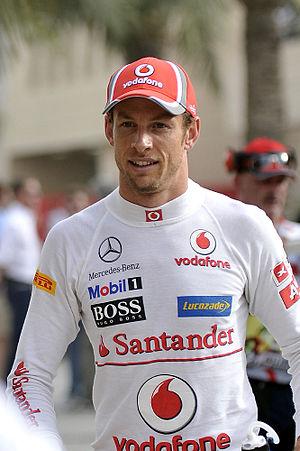
Le Grand Prix automobile de Bahreïn 2012, disputé le 22 avril 2012 sur le circuit international de Sakhir, est la 862ᵉ épreuve du championnat du monde de Formule 1 courue depuis 1950. Il s'agit de la huitième édition du Grand Prix de Bahreïn comptant pour le championnat du monde de Formule 1 et de la quatrième manche du championnat 2012.
Jenson Alexander Lyons Button né le 19 janvier 1980 à Frome dans le Somerset, est un pilote automobile britannique. Il dispute dix-sept saisons en Formule 1, de 2000 à 2016 et prend 305 départs. Il devient champion du monde en 2009, au volant d'une Brawn-Mercedes. Il est MBE depuis 2009,